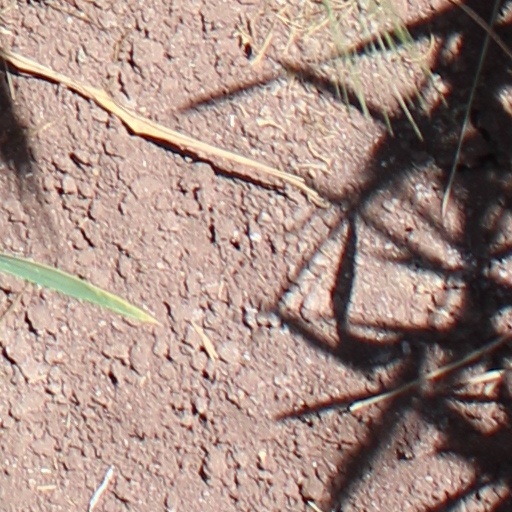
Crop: wheat